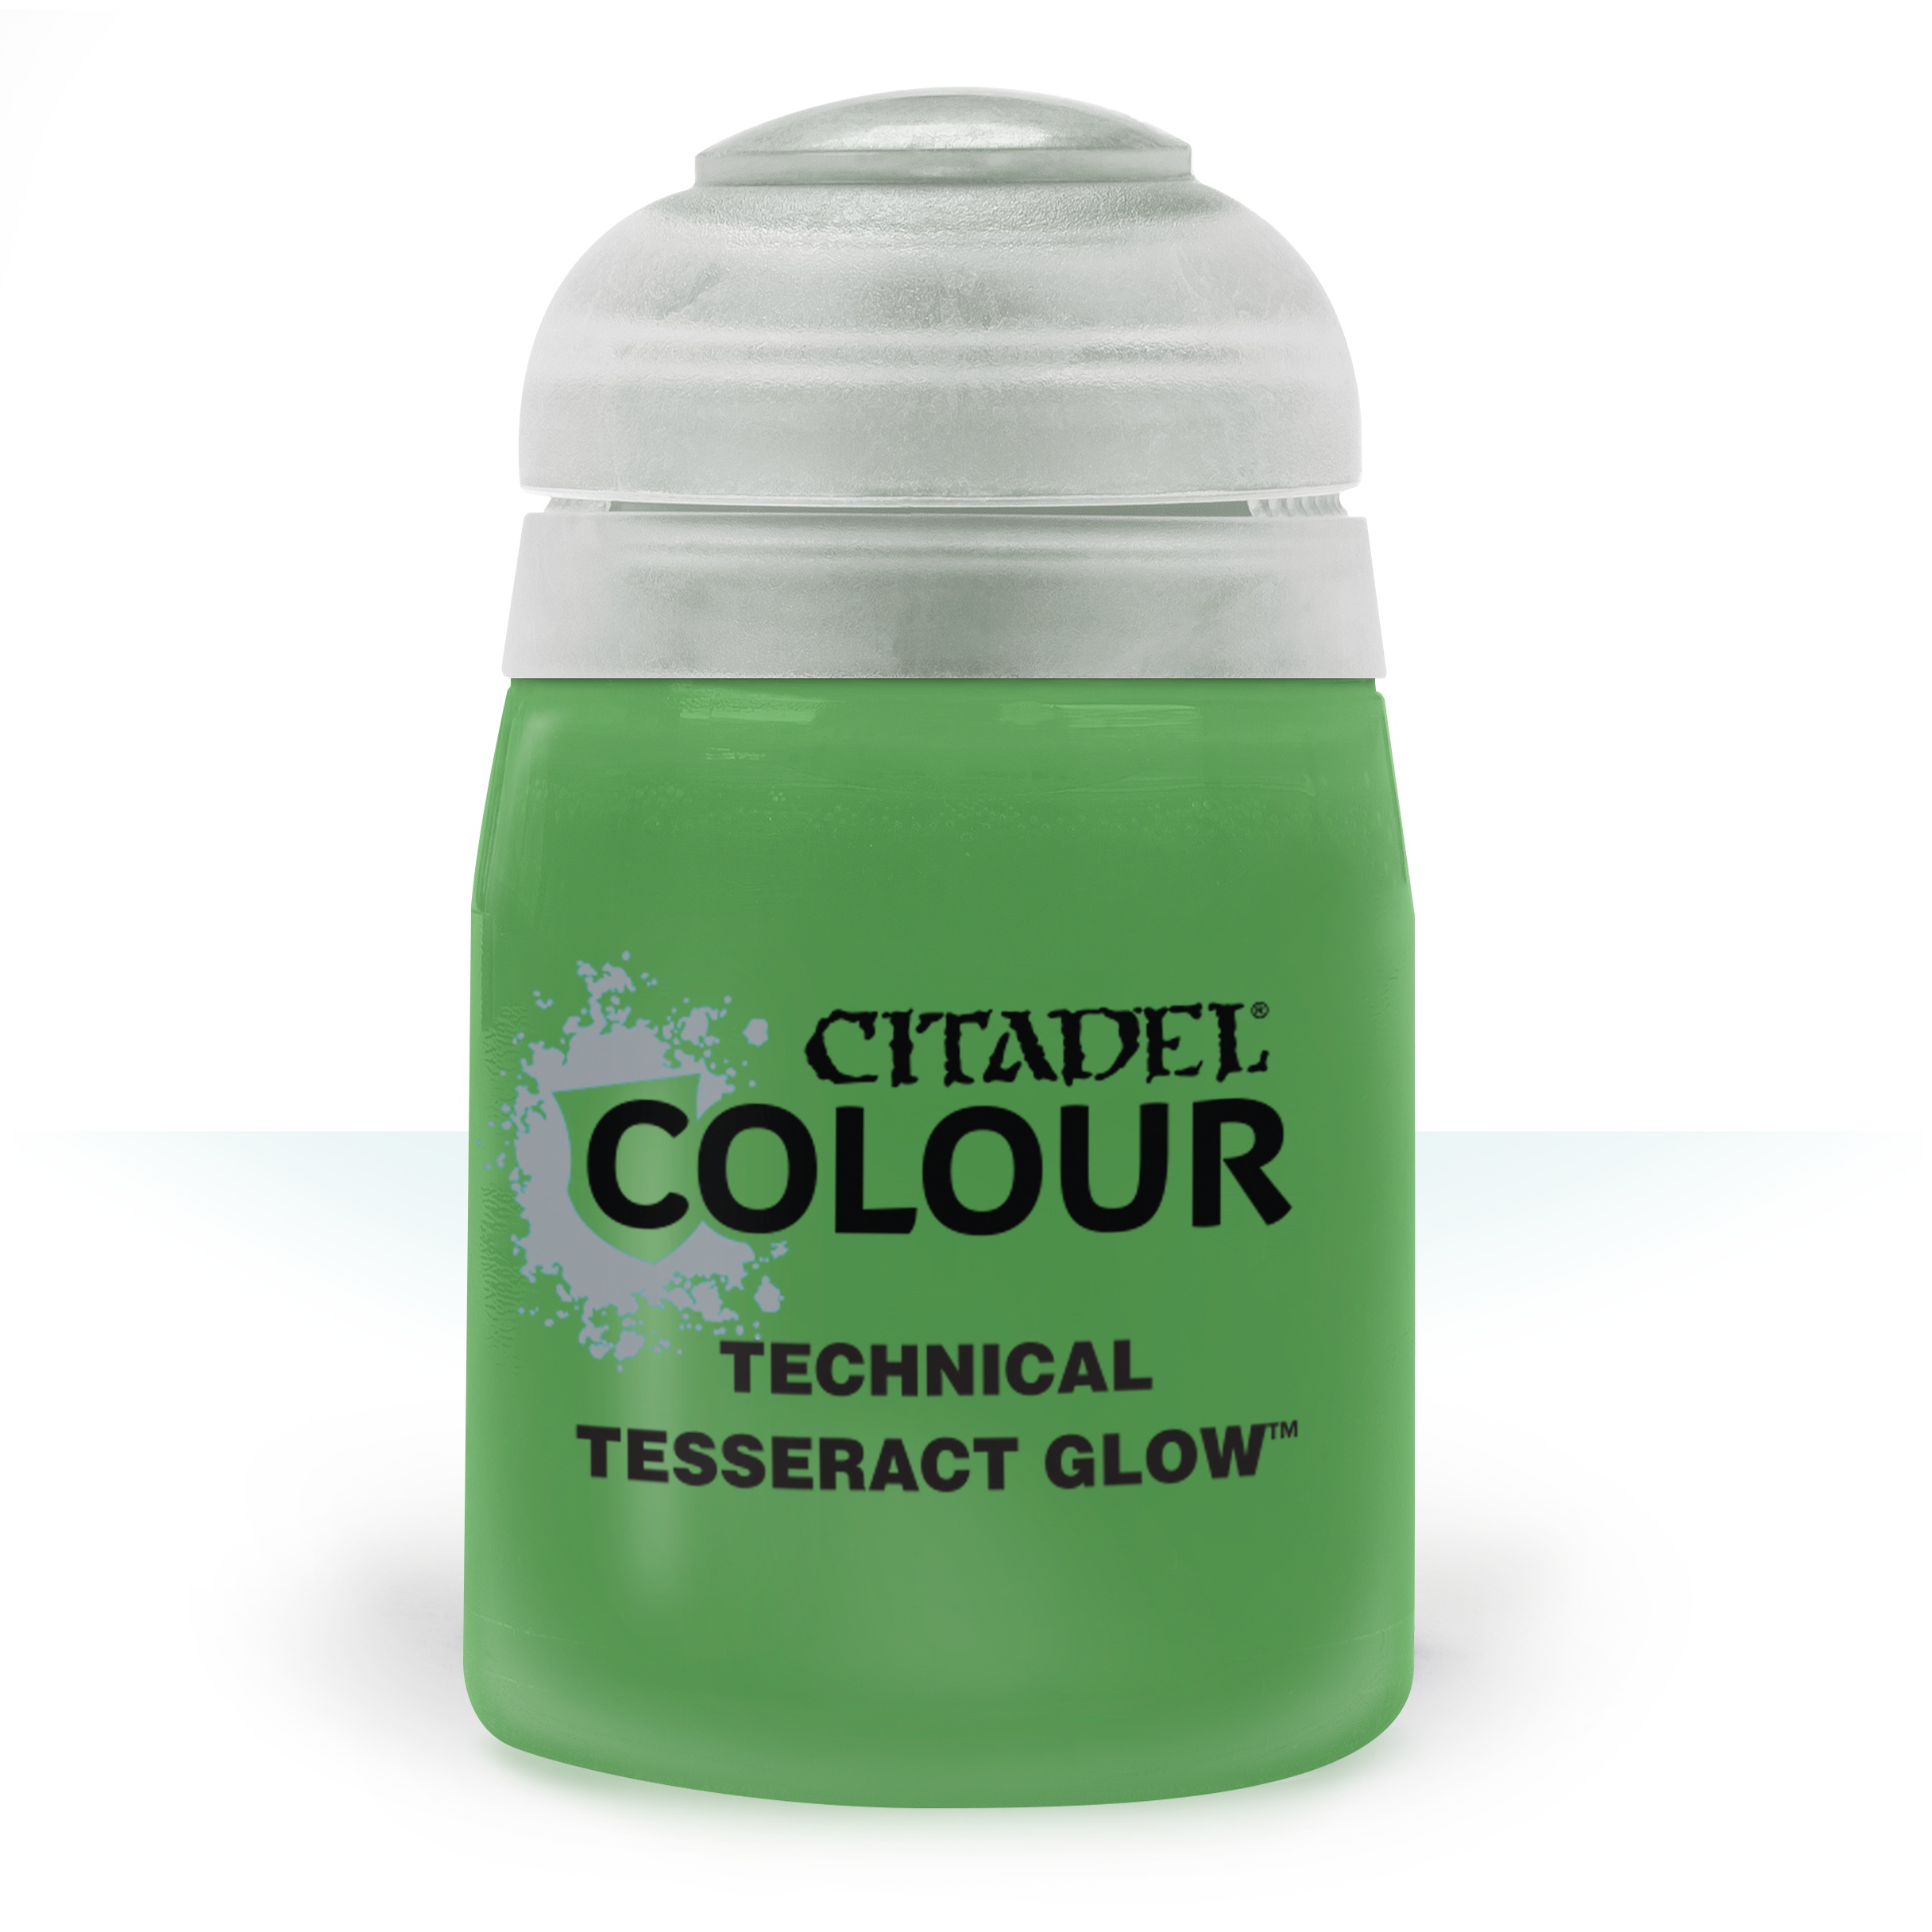
CITADEL TECHNICAL Tesseract Glow
Citadel Technical Paints are formulated for various uses to provide that finishing touch to your model. Pot Size: 24ml Due to manufacturer restrictions we are only able to ship this product to Canadian addresses
Brand: Games Workshop
Category: Toys & Games > Toys > Art & Drawing Toys